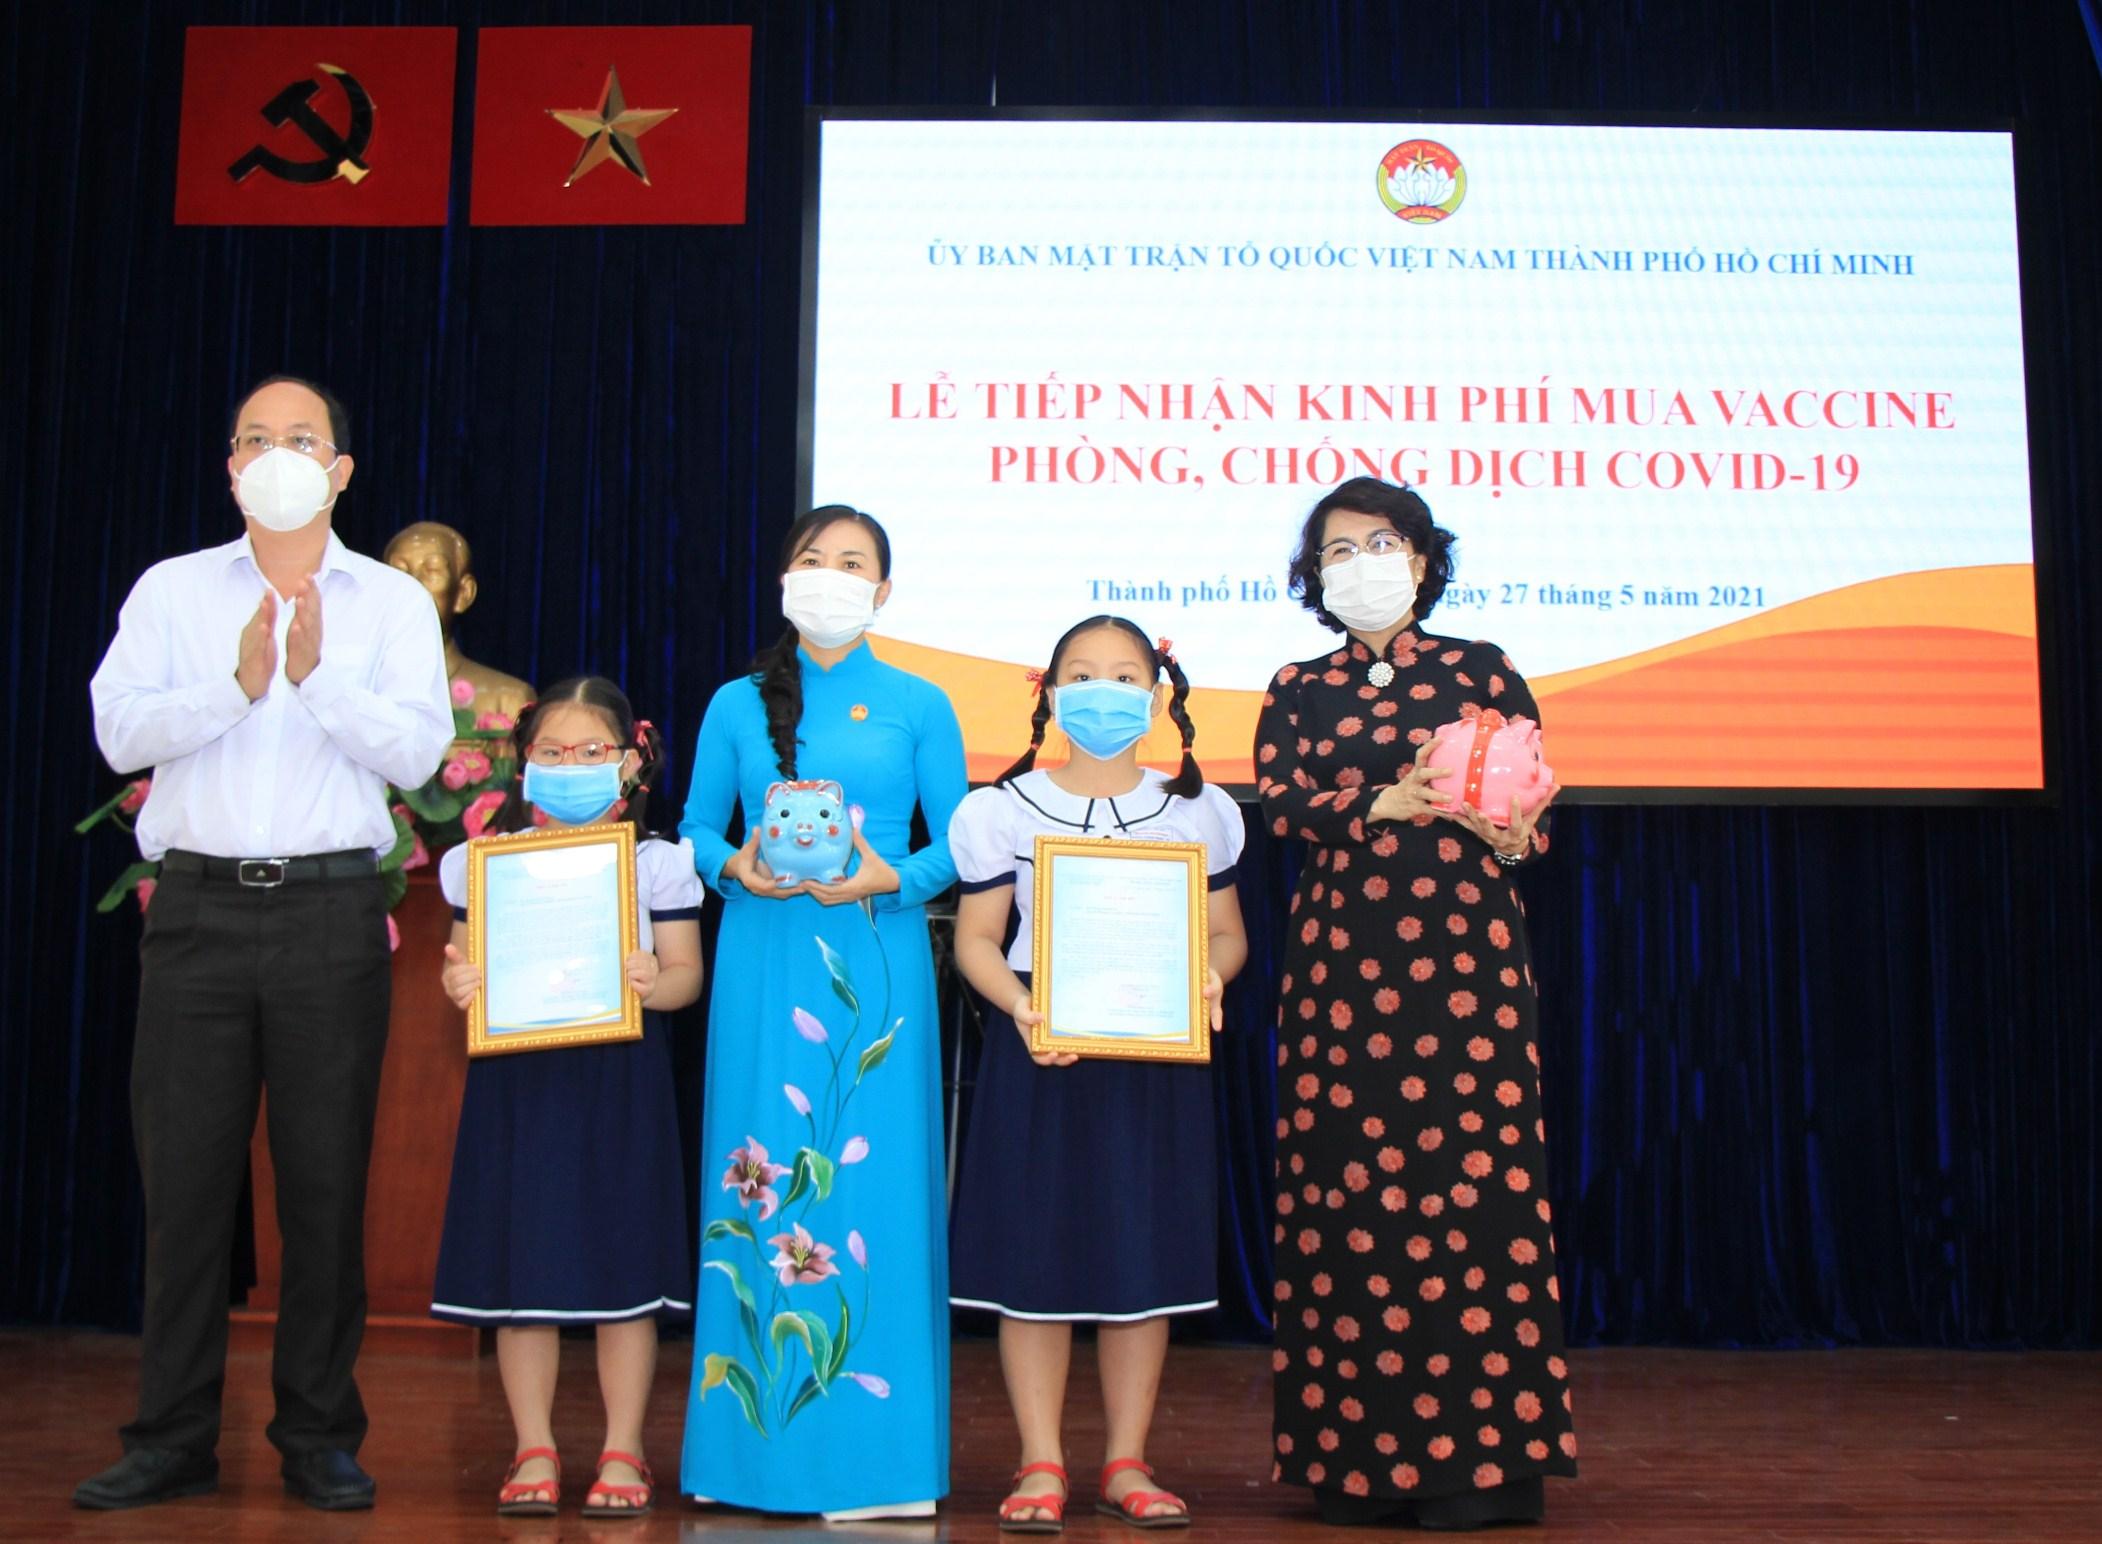
có một người đàn ông đang thực hiện hành động vỗ tay